Paul Kuczo

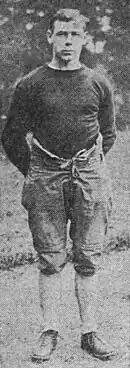
Paul Kuczo, 1927

Paul Jams Kuczo (February 4, 1903 – December 4, 1970) was an American football player.